Emilianus-Stollen

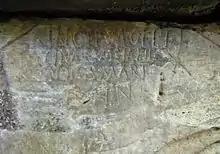
Emilianus-Stollen inscription

The inscription documents the mining rights under Roman mining law ("lex metallis dicta"), according to which operation had to be started within 25 days and was allowed to stand idle for no longer than half a year without the mining rights being forfeited. The law, which dates back to Emperor Hadrian and was partly recorded on tablets found at Vipasca (Aljustrel) in Portugal, provided uniform regulation of mining in the provinces. The right to mine was to be documented by "Occupatio", the posting of a tablet with the name of the owner and the date mining began. Usually wooden tablets were erected, which later fell into decay.